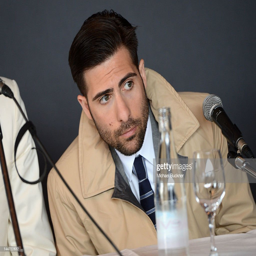
actor appears at press conference during festival .